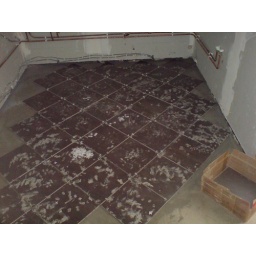
I levelled the floor with sand and cement in the deep gouges and then levelling compound over top.